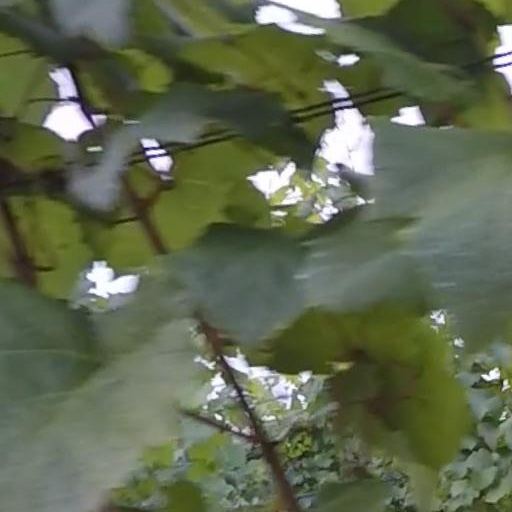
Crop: grape